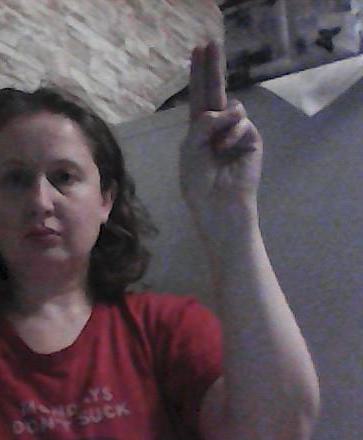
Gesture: two_up